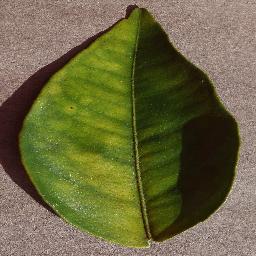
Label: Orange___Haunglongbing_(Citrus_greening)